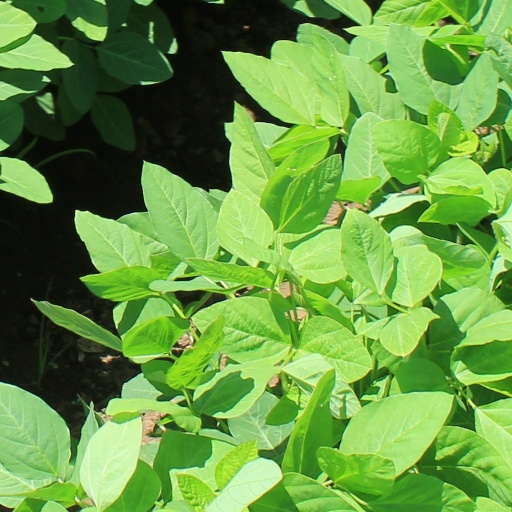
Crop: soybean